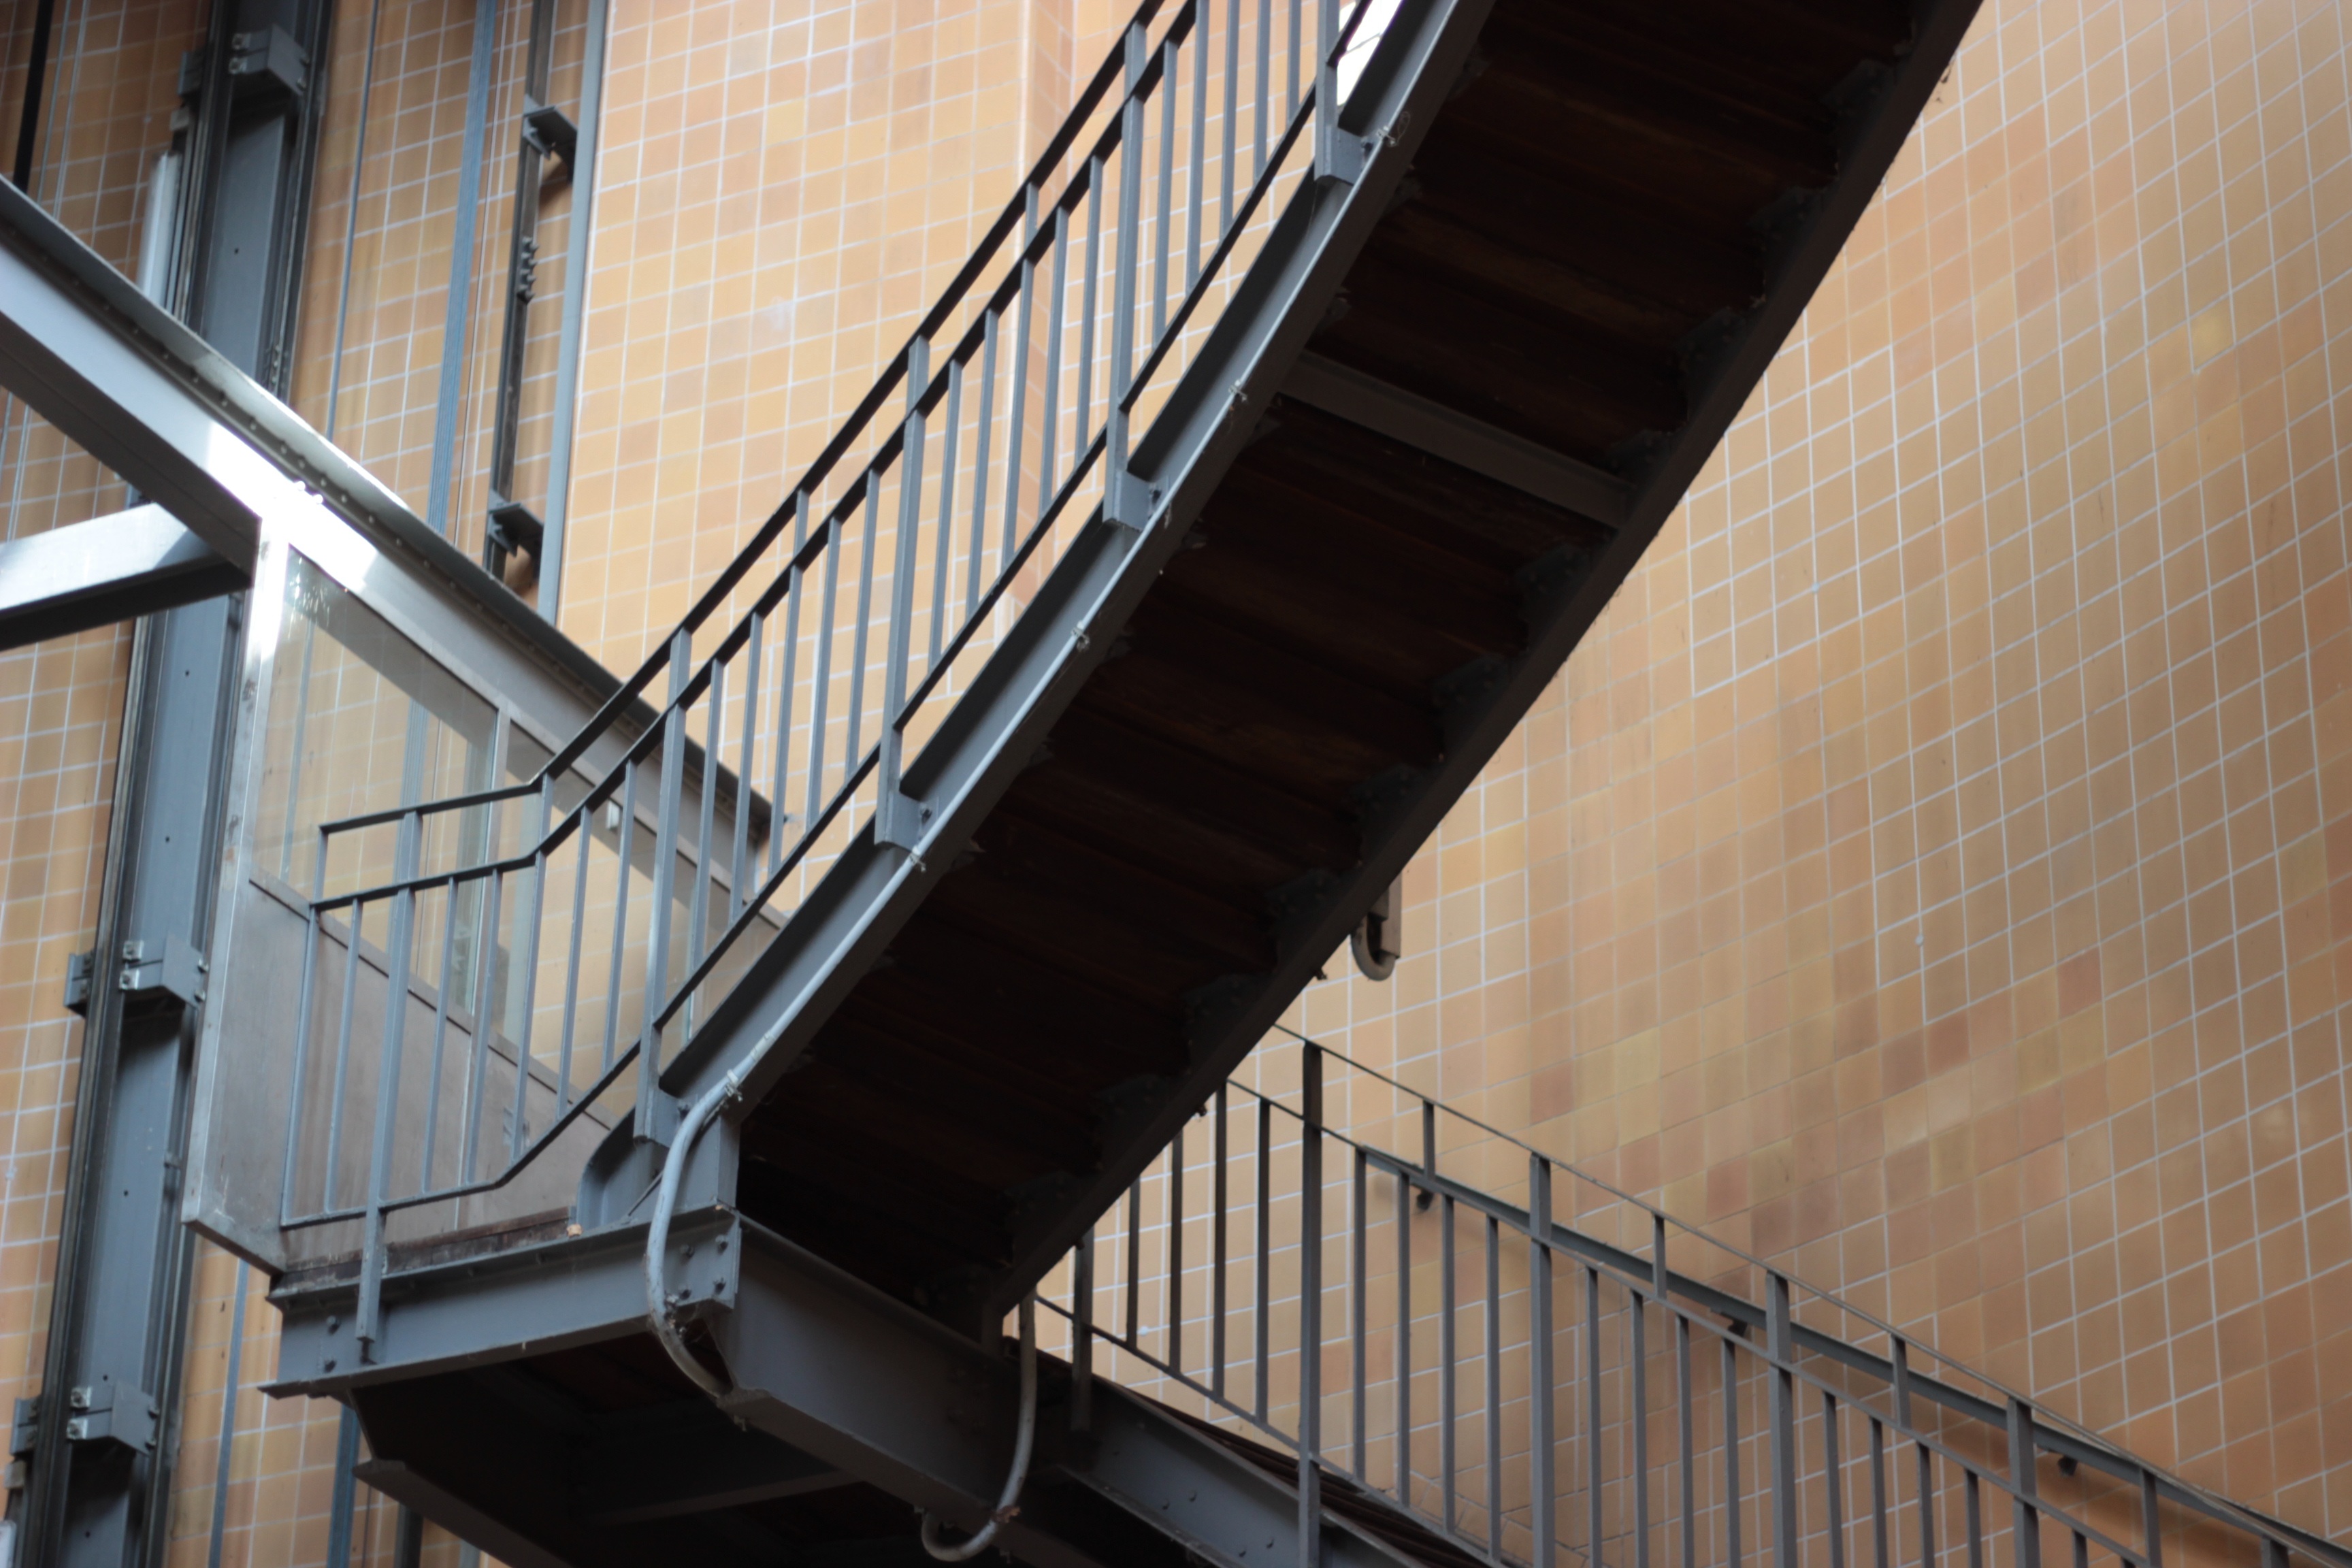
architecture, wood, steel, line, high, space, facade, steep, handrail, stairs, hamburg, upward, gradually, daylighting, elbe tunnel, metal stairs, baluster